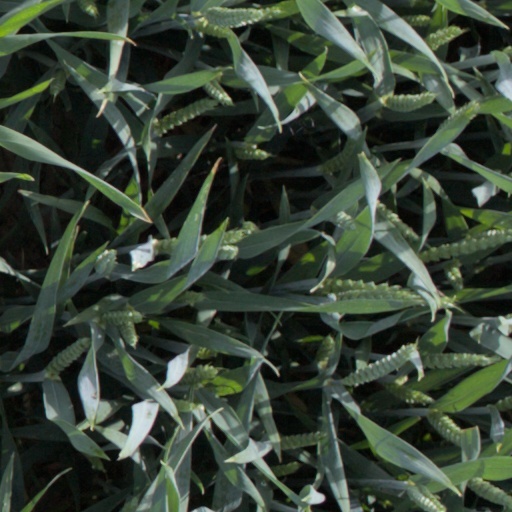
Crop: wheat